Bob Hawke

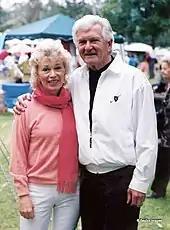
Hawke and his wife, Blanche d'Alpuget, in 2006

In 2009, Hawke helped establish the Centre for Muslim and Non-Muslim Understanding at the University of South Australia. Interfaith dialogue was an important issue for Hawke, who told "The Adelaide Review" that he was "convinced that one of the great potential dangers confronting the world is the lack of understanding in regard to the Muslim world. Fanatics have misrepresented what Islam is. They give a false impression of the essential nature of Islam."